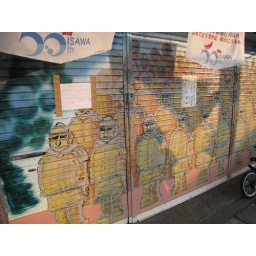
hhalloween in misawa on white pole road